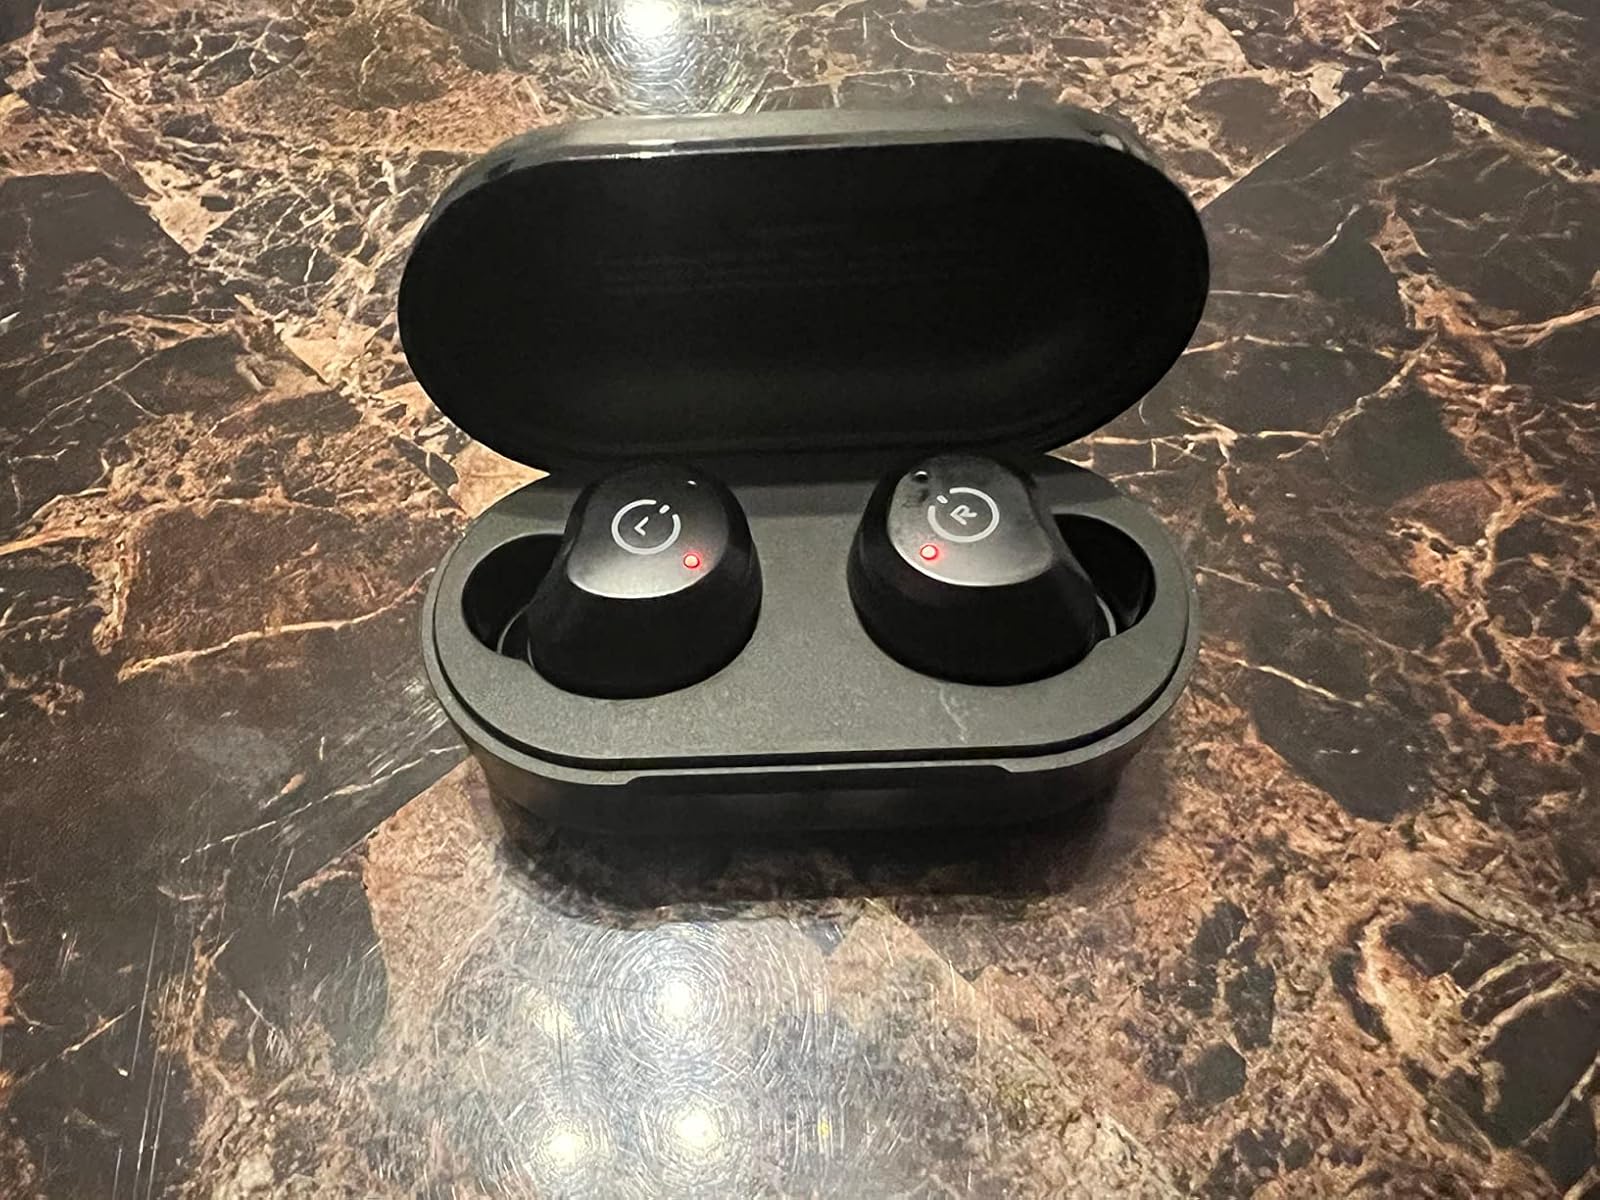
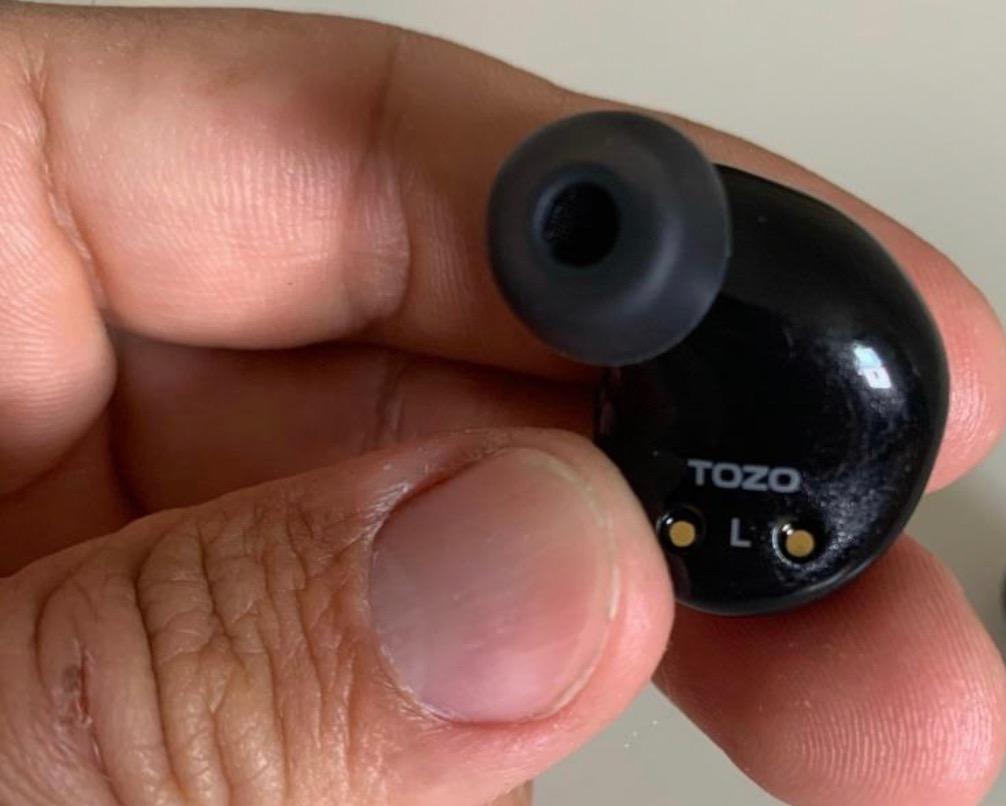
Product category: earbuds
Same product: yes